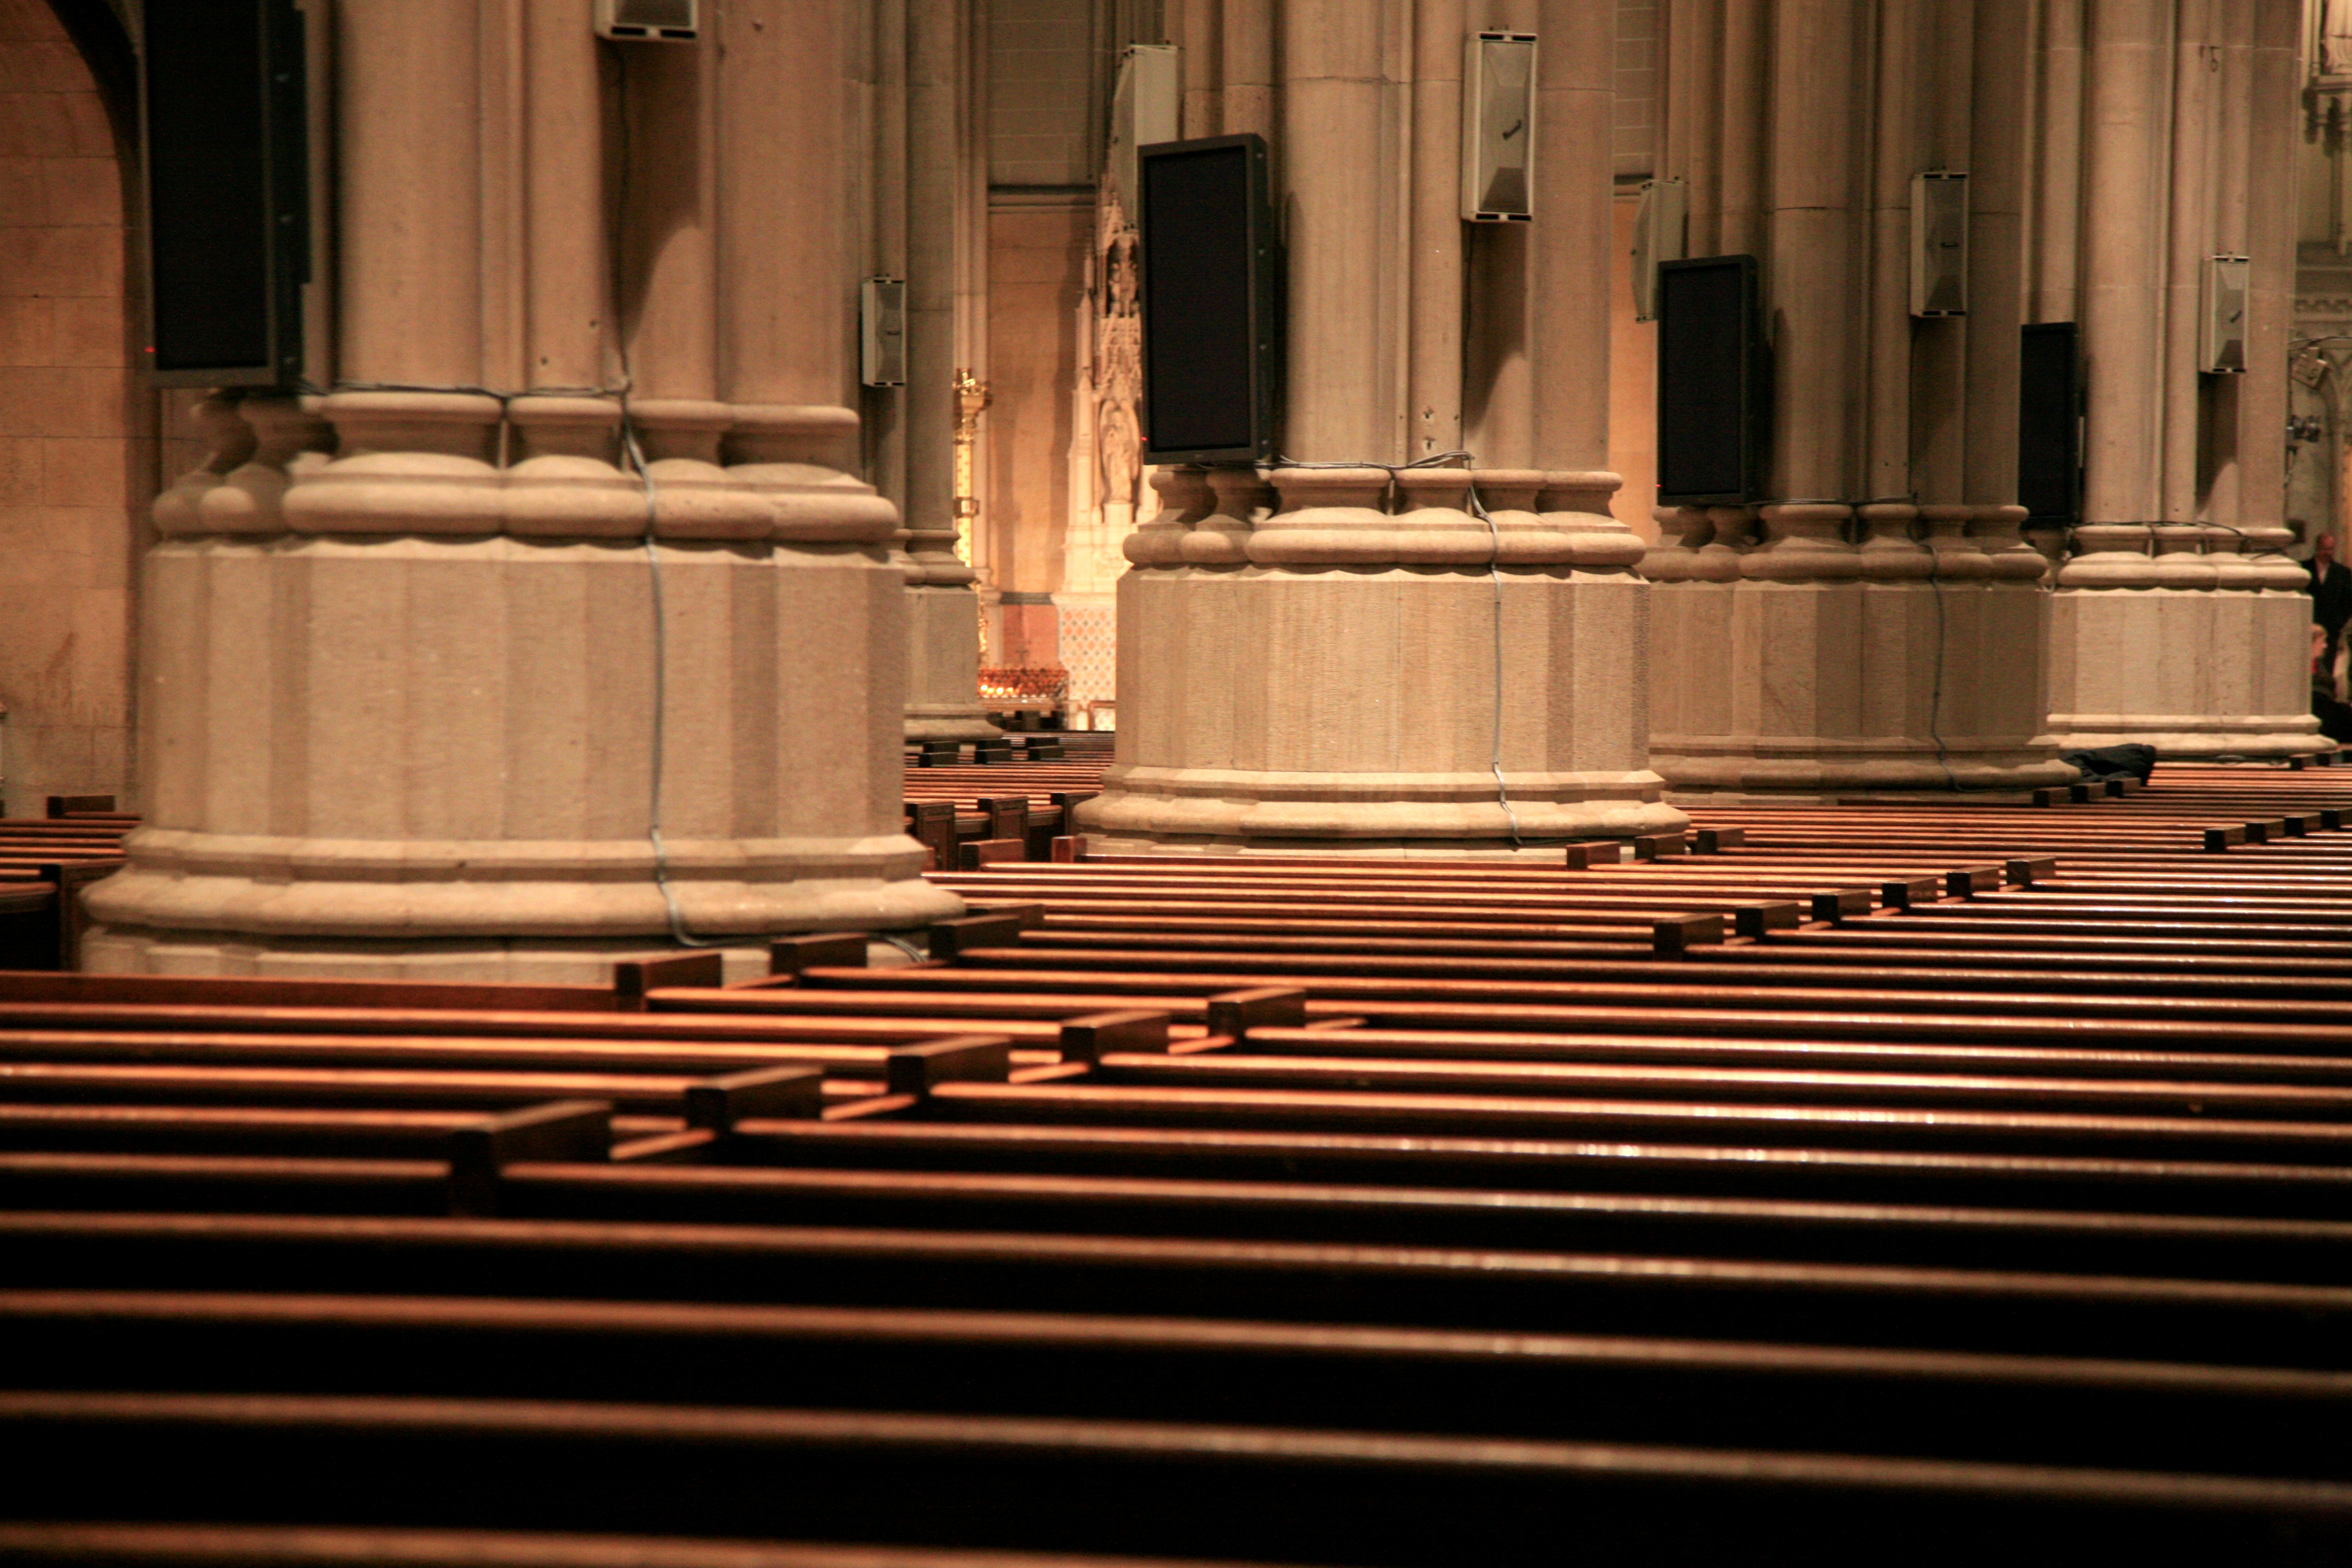
architecture, structure, wood, bench, auditorium, manhattan, column, nyc, landmark, church, cathedral, newyork, temple, newyorkcity, ny, eglise, cathedrale, nave, basilica, midtown, basilique, nef, midtowneast, saintpatrick